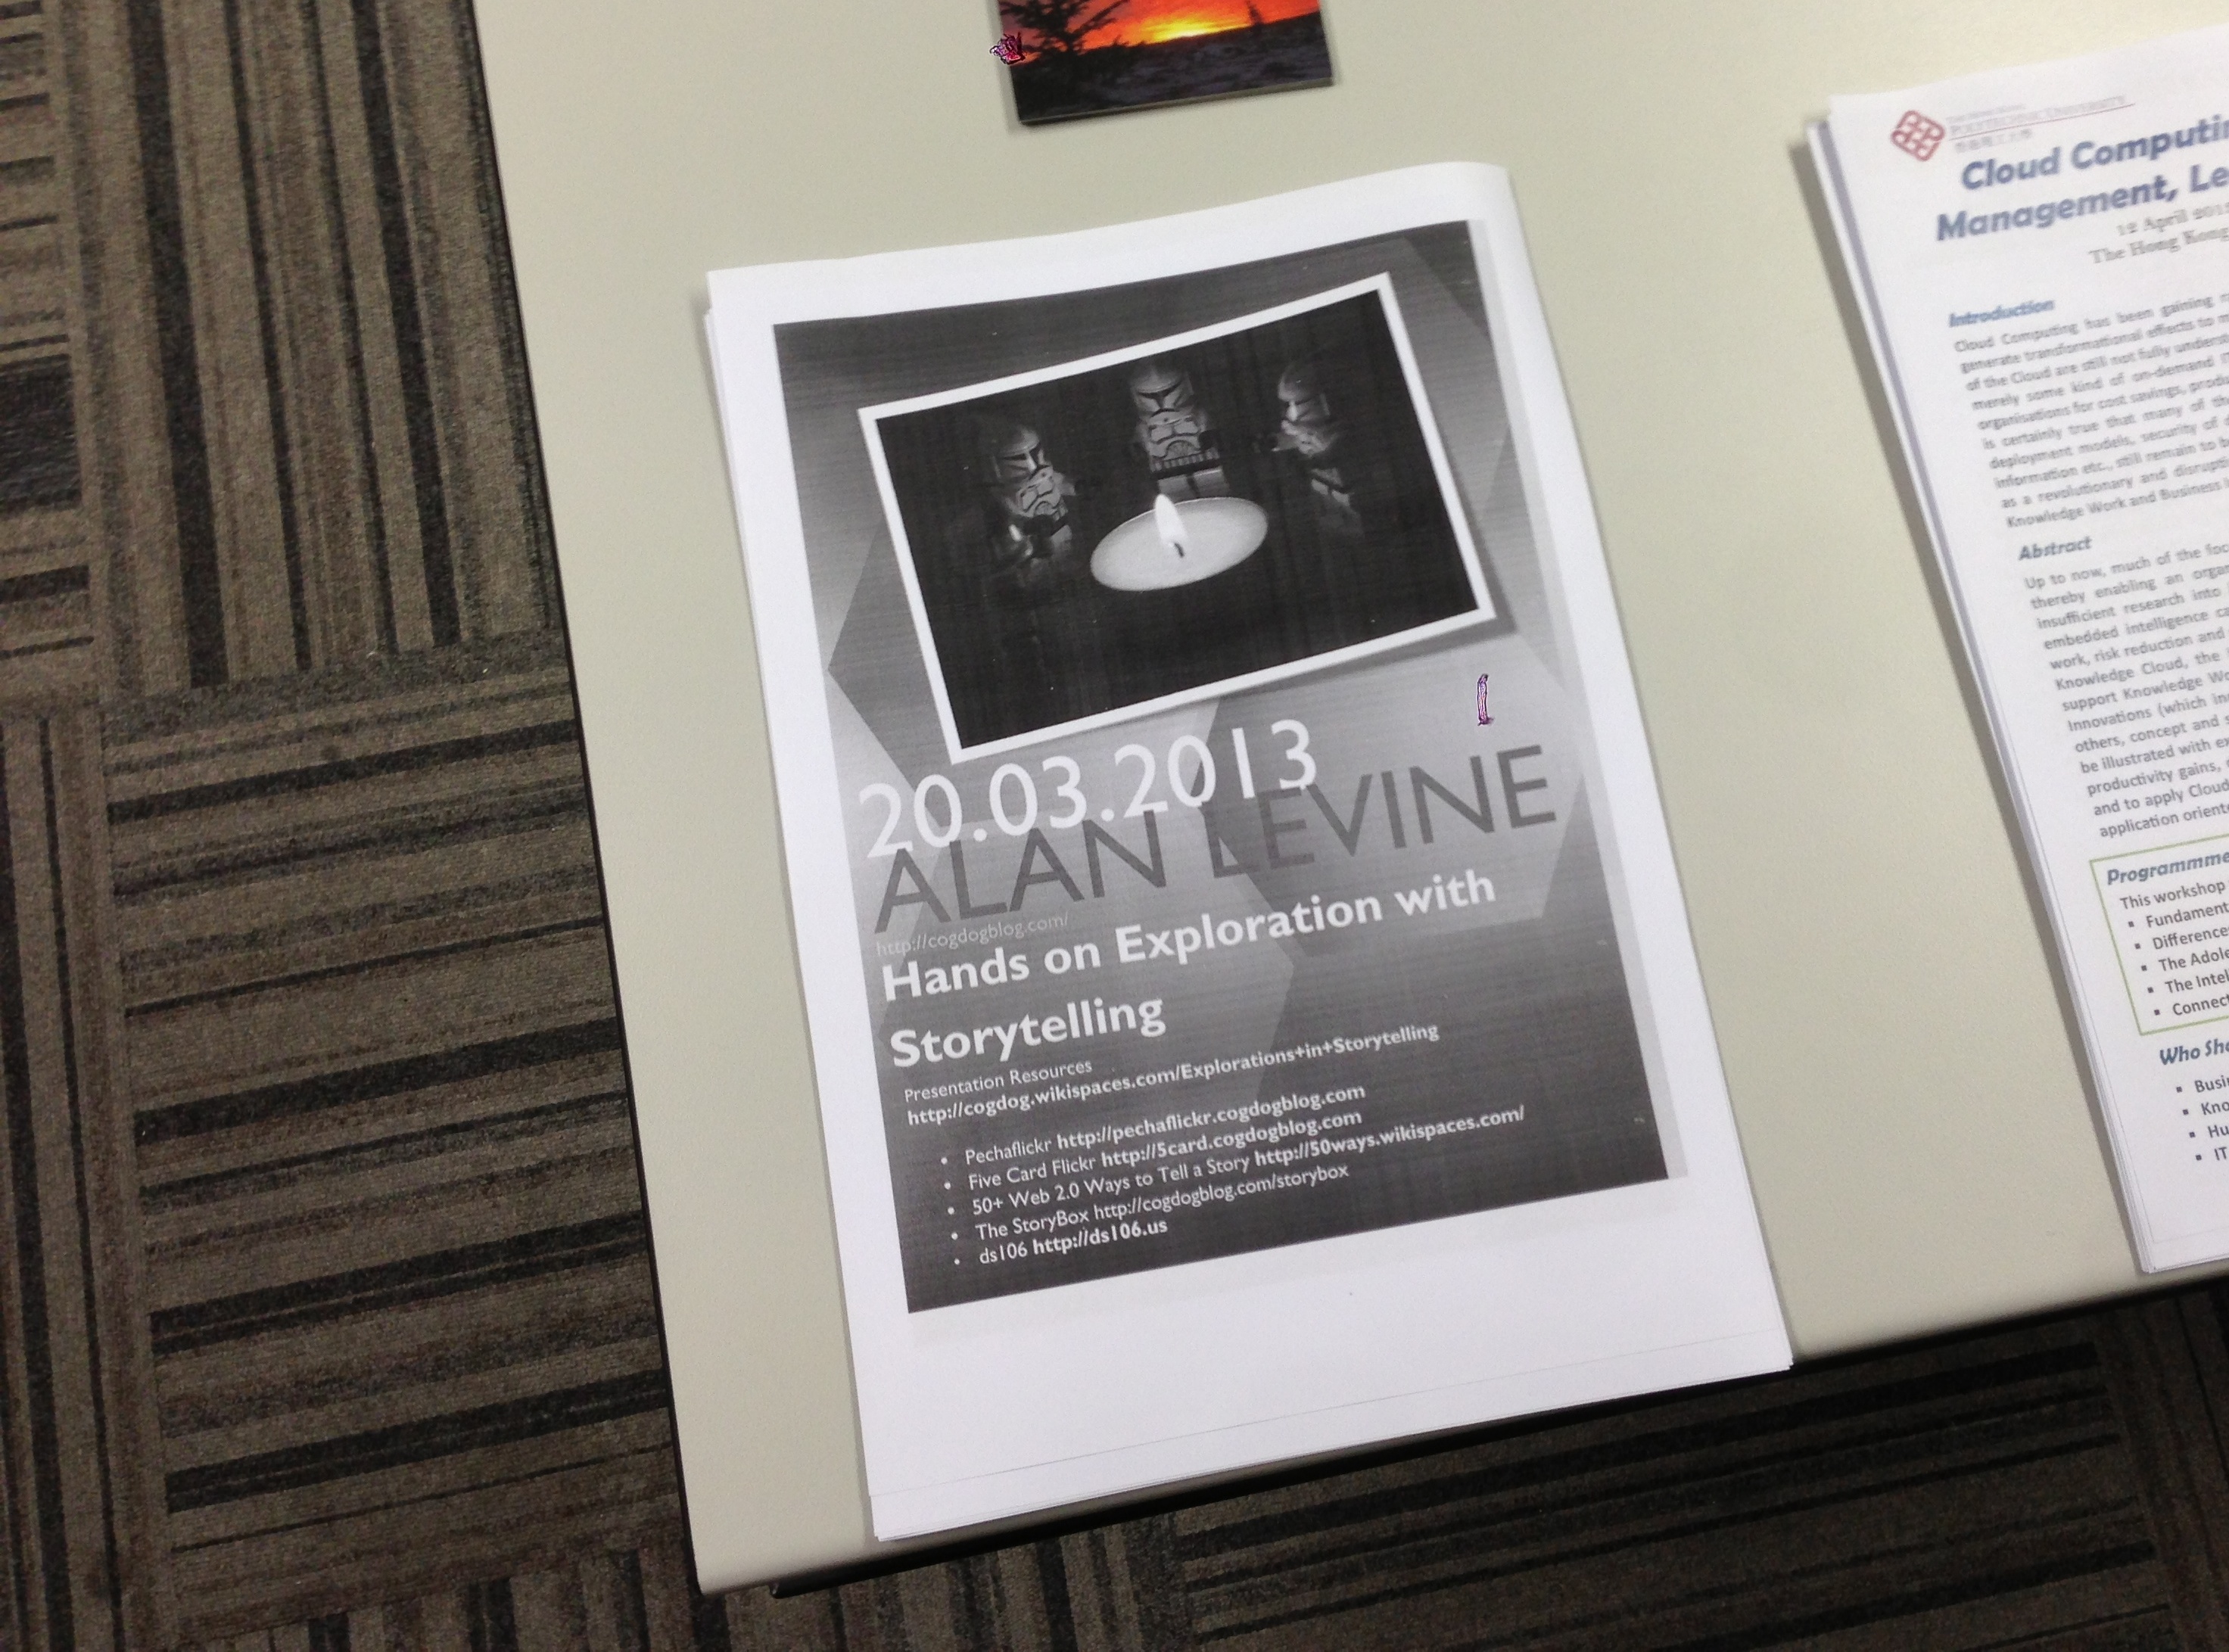
advertising, brand, design, picture frame